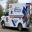
Label: ambulance